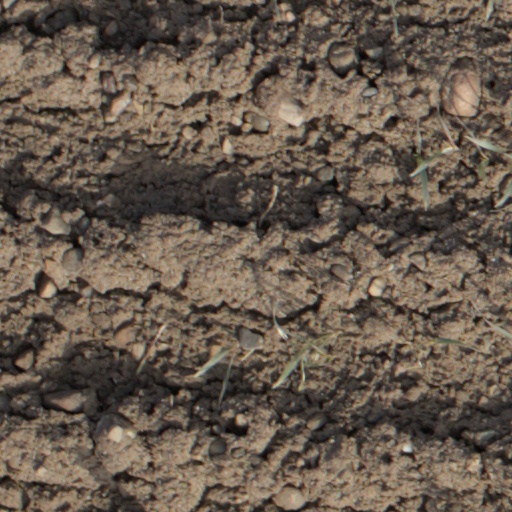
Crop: wheat